Climate of Buenos Aires

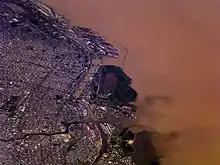
View of central Buenos Aires from the air.

Buenos Aires, the capital of Argentina, has a temperate climate, which is classified as a humid subtropical climate ("Cfa") under the Köppen climate classification. Summers are hot and humid with frequent thunderstorms while winters are cool and drier with frosts that occur on average twice per year. Spring and fall are transition seasons characterized by changeable weather. At the central observatory, the highest temperature recorded is , and the lowest temperature recorded is .